ATR 72

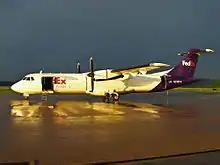
A FedEx Express Bulk Freighter with its cargo door open and parking tail stand in place

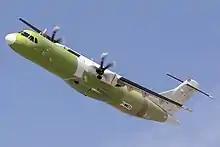
Purpose-Built ATR 72-600F first flight on 16 September 2020

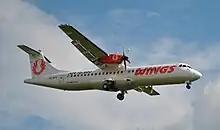
An ATR 72 of Wings Air, one of the largest operators of the type

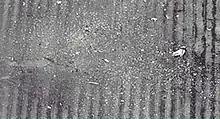
Remains of American Eagle Flight 4184, the first fatal accident involving the ATR 72

Two sub-types were marketed as the 200 series (-200). The -200 was the original production version, powered by Pratt & Whitney Canada PW124B engines rated at .